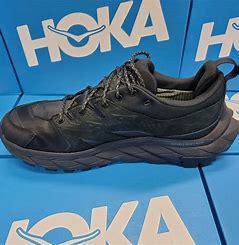
Brand: Hoka
Model: 100